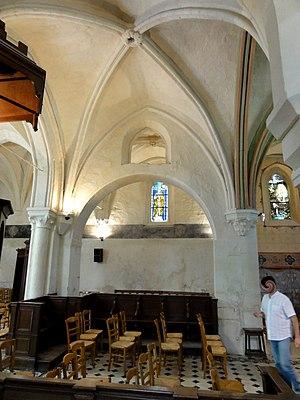
Première travée du chœur, vue vers le nord.
L'église Saint-Gervais de Courteuil est une église catholique paroissiale située à Courteuil, en France. Sa partie la plus ancienne, le chœur au chevet plat, date du début du XIIIᵉ siècle. Au XVIᵉ siècle, il a été agrandi en deux phases par l'adjonction de collatéraux au nord et au sud. Ils sont tous les deux différents, et la courte nef avec son unique bas-côté au nord affiche encore un style différent. En dépit de cette diversité stylistique, avec la cohabitation du gothique primitif, du gothique flamboyant et de la Renaissance, sans oublier les traces des remaniements successifs, les parties orientales présentent une unité spatiale remarquable. La silhouette ramassée et les petites dimensions ne font pas oublier qu'il s'agit d'une petite église rurale sans importance, mais ceci n'empêche pas une architecture à la hauteur des différentes époques de construction. Le retable du chevet provient probablement de l'église du prieuré de Saint-Nicolas-d'Acy, qui se situait sur la même commune. On trouve également deux gisants, ce qui est rare dans la région.